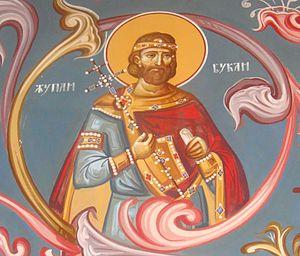
Vukan; vers 1050 – 1112 est Grand Prince de Rascie de 1083 jusqu'à sa mort 1112 associé pendant les premières années à son frère Marko et détenant les régions de la Serbie intérieure. Après la mort de son parent le roi Constantin Bodin de Duklja en 1101, il devient le plus puissant parmi les dynastes serbes. Il défait les forces de l'Empire Byzantin à plusieurs reprises et conquiert une partie de la Macédoine. Il est le fondateur éponyme de la dynastie Vukanović.